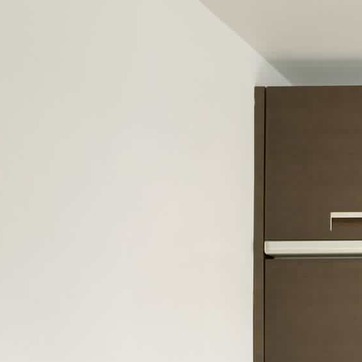
Material: painted